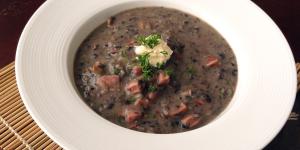
frijoles refritos con chorizo